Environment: real
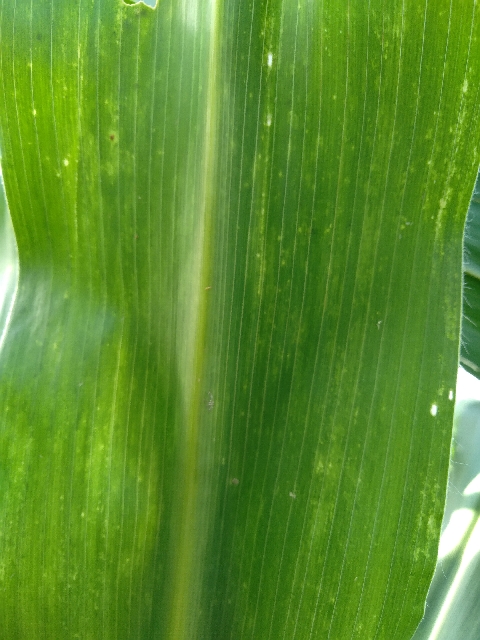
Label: lethal_necrosis